Michael Bradley (singer)

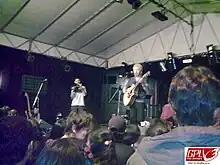
Michael Bradley, closing the "Robotech's 25 years Tour", Paraguay.

Michael Bradley is a former lead singer for the American rock band Paul Revere & the Raiders. He is also known among anime fans as a composer and singer for "Robotech".